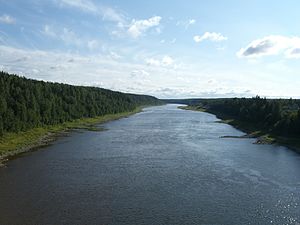
Sukhona
Sukhona mellem Totma og Velikij Ustjug
Sukhona er en flod i Vologda oblast i Rusland, bifold til Nordlige Dvina. Den er 558 km lang og har et afvandingsareal på 50.300 km². Middelvandføringen er 456 m³/sek. Vandføringen varierer fra 6.520 m³/sek, april - midten af juli, hvor floden skaber oversvømmelser, til 17,6 m³/sek, hvor floden ikke er sejlbar.